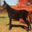
Label: horse